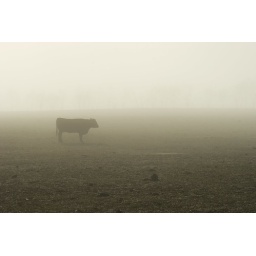
A cow stands in a bare field on a foggy morning. Haumoana, Hawke's Bay, New Zealand.